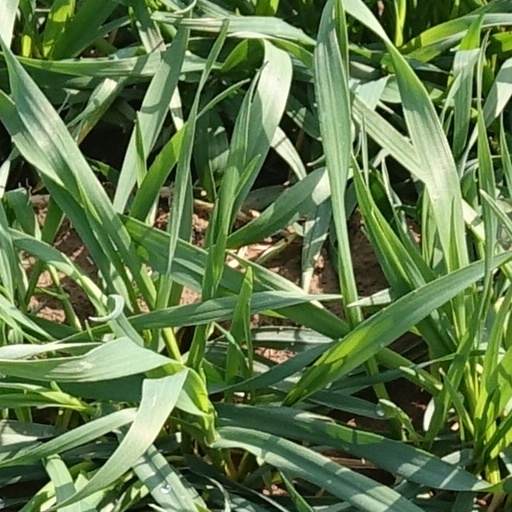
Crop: wheat